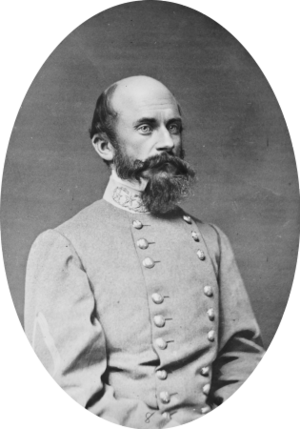
Richard S. Ewell
Richard Stoddert Ewell var karriereofficer i den amerikanske hær og blev general i Sydstaternes hær under Den amerikanske Borgerkrig. Han opnåede berømmelse som højt rangeret officer under Stonewall Jackson og Robert E. Lee og kæmpede effektivt gennem store dele af krigen, men hans rygte blev plettet af kontroverser om hans handlinger i slaget ved Gettysburg og slaget ved Spotsylvania Court House.